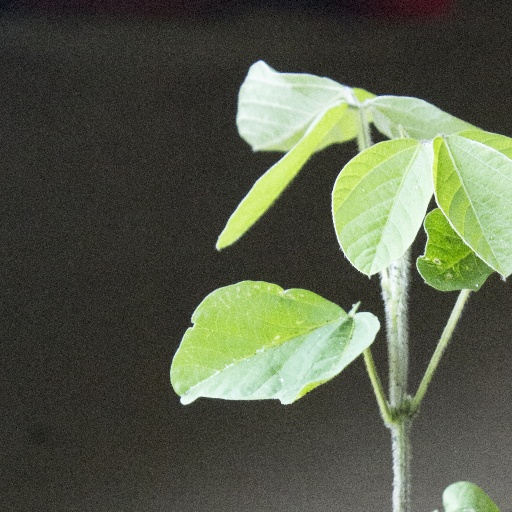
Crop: soybean